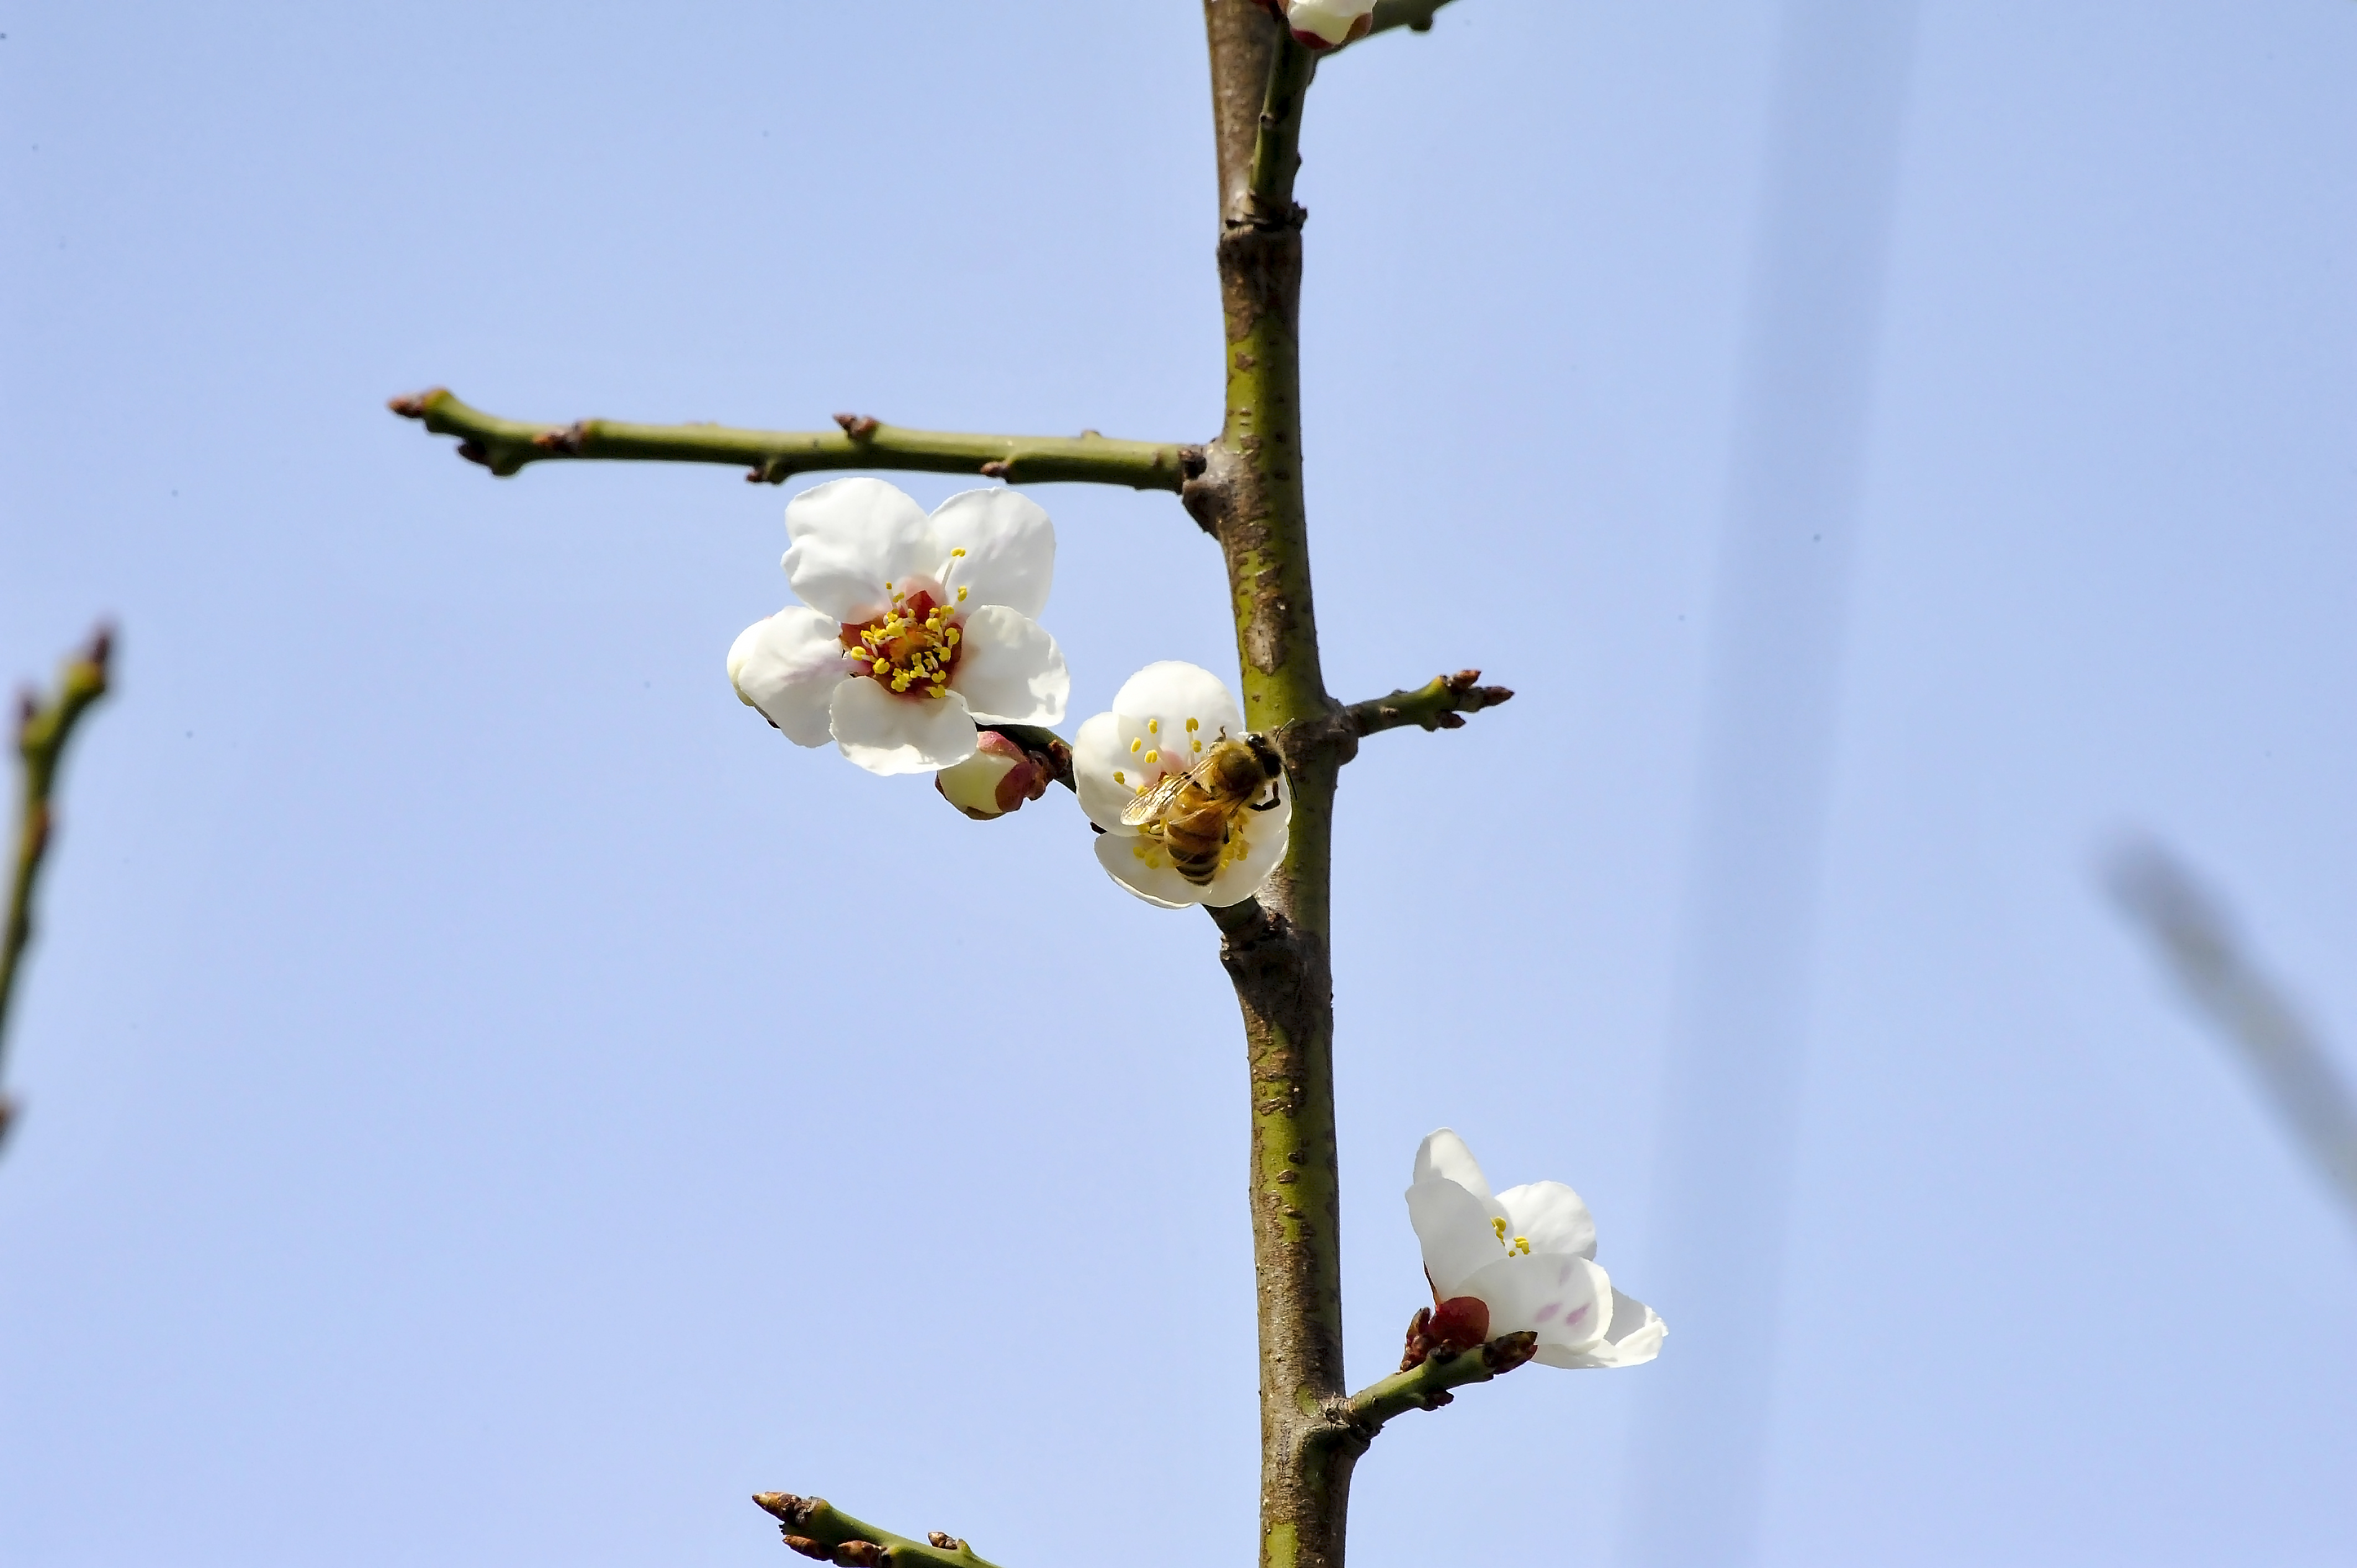
bee, twig, branch, plant, flower, bud, spring, plant stem, blossom, tree, flowering plant